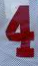
Number: 4